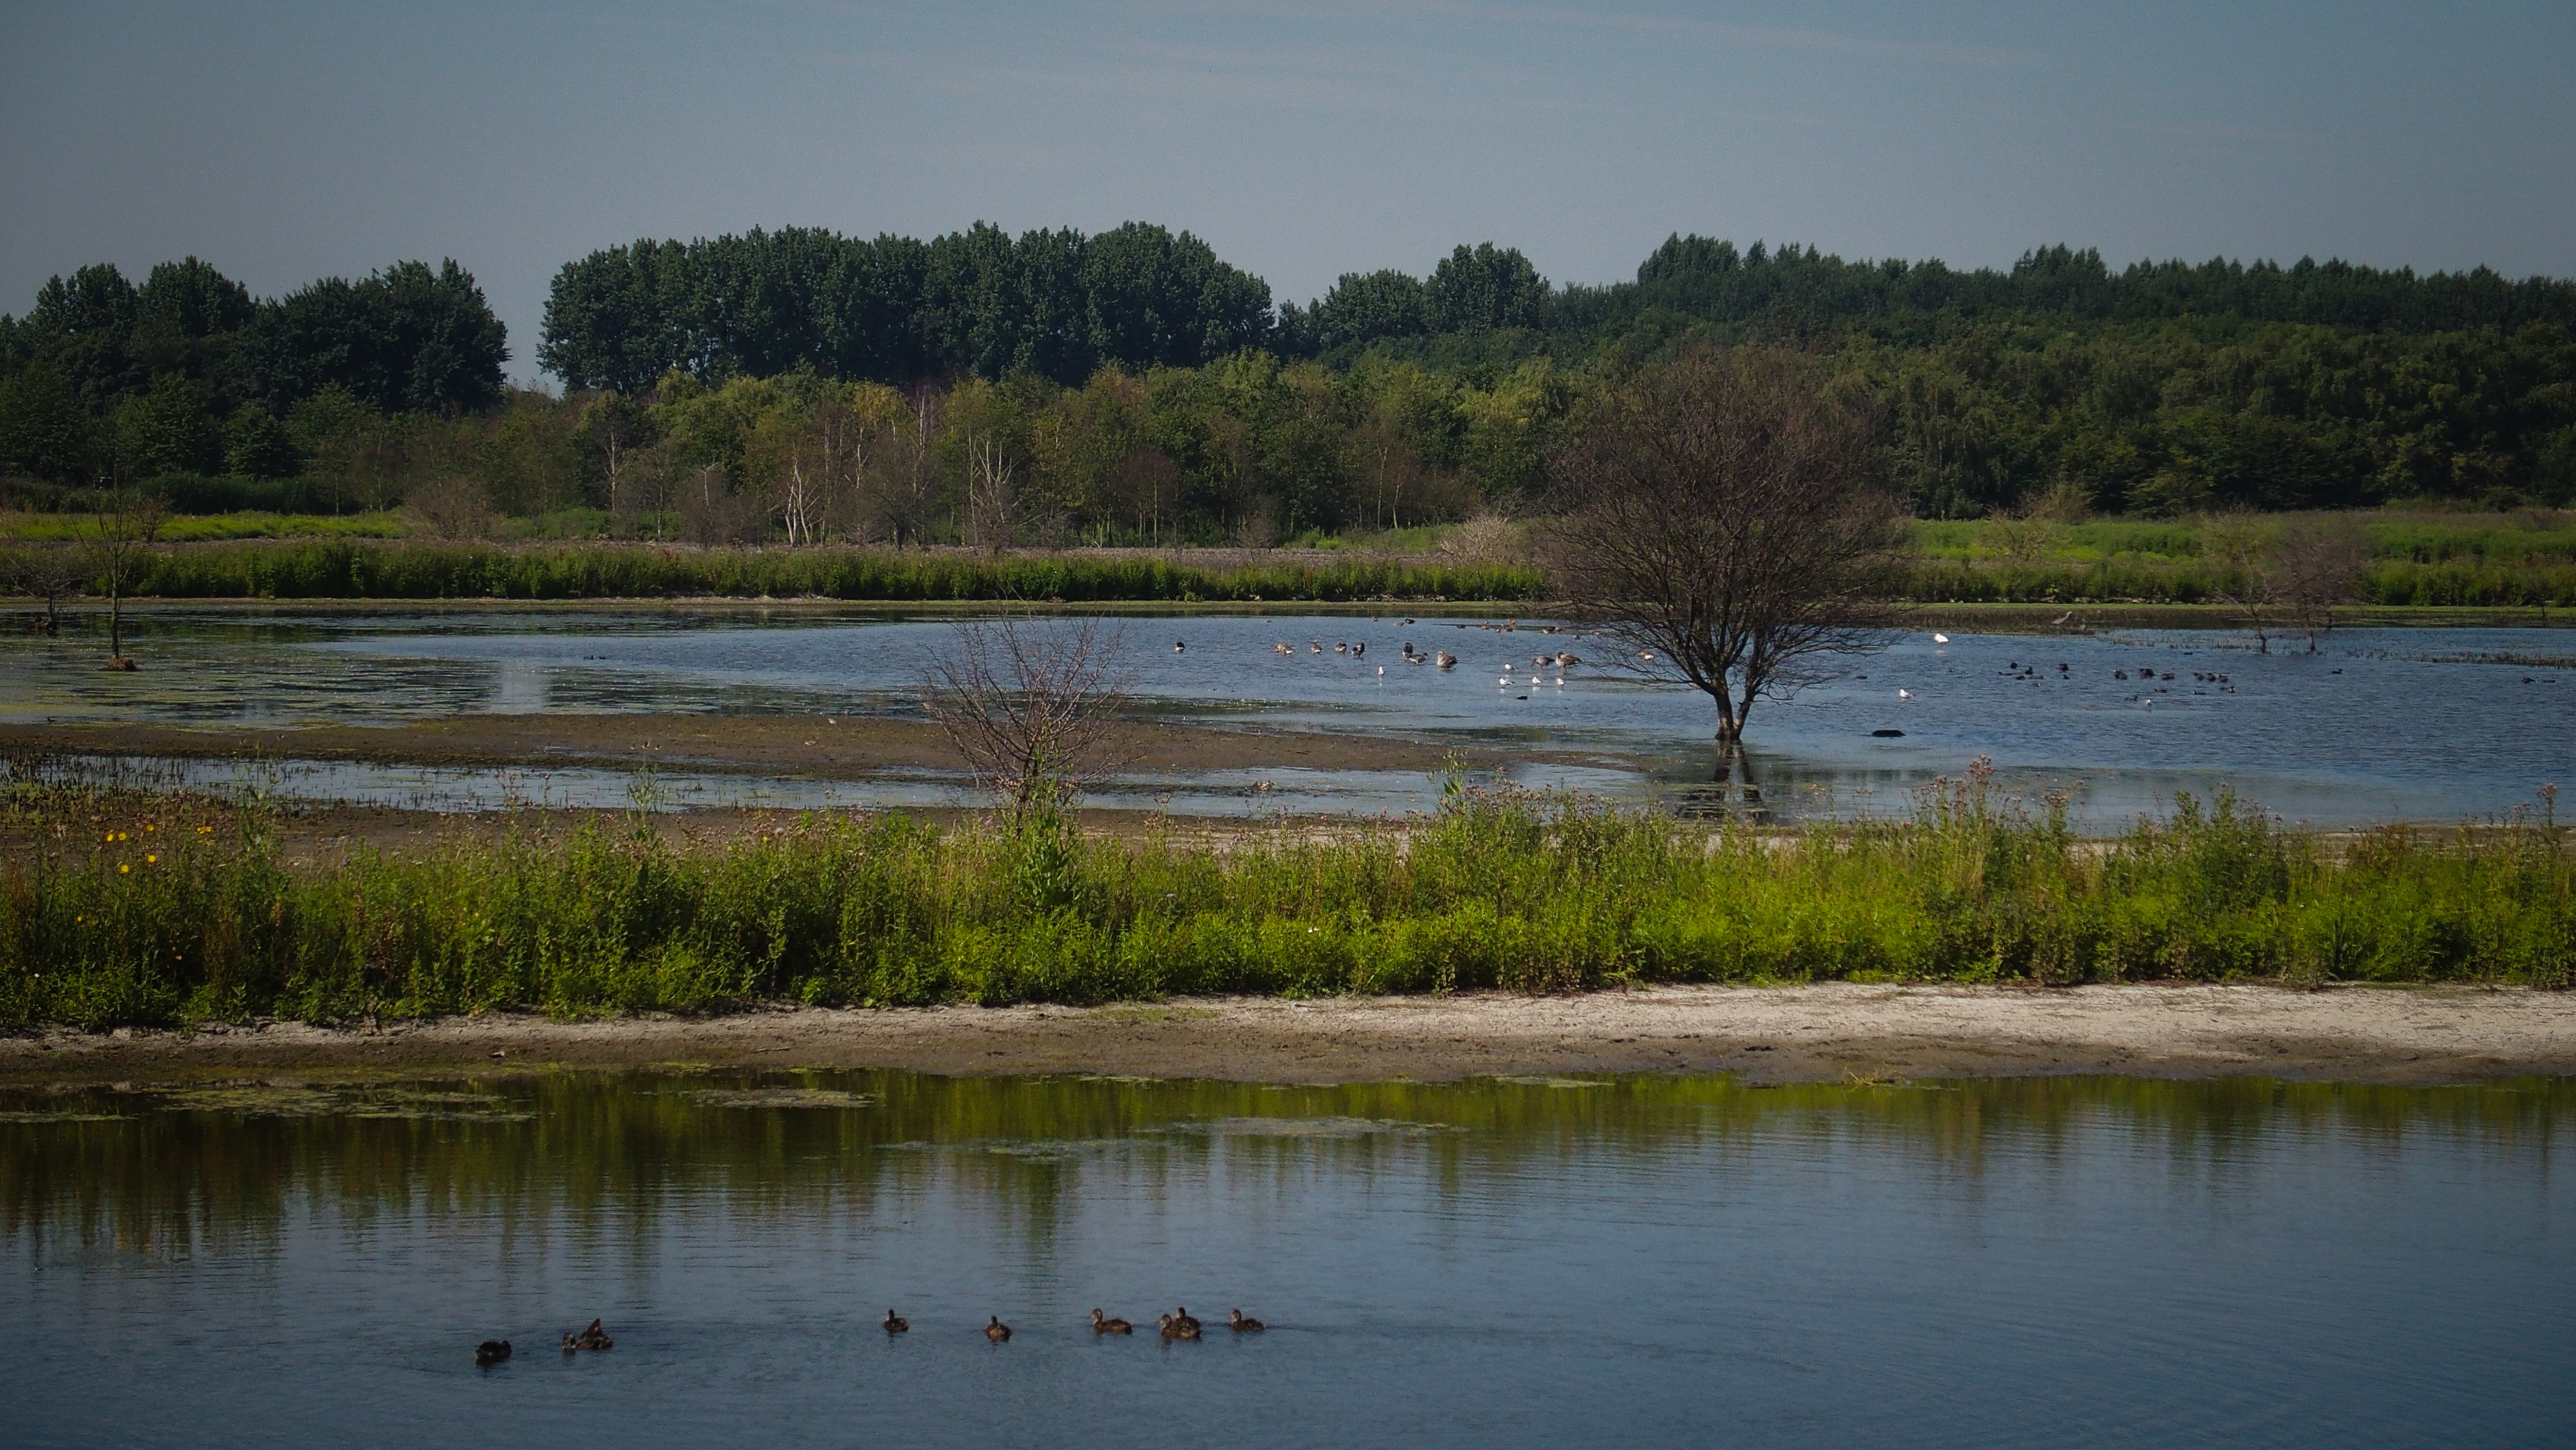
landscape, tree, water, nature, outdoor, marsh, swamp, wilderness, lake, river, pond, reflection, reservoir, wetland, bog, floodplain, lakes, habitat, loch, fish pond, natural environment